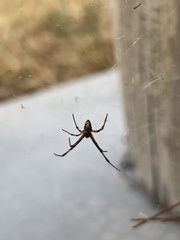
Species: Lactrodectus_hesperus